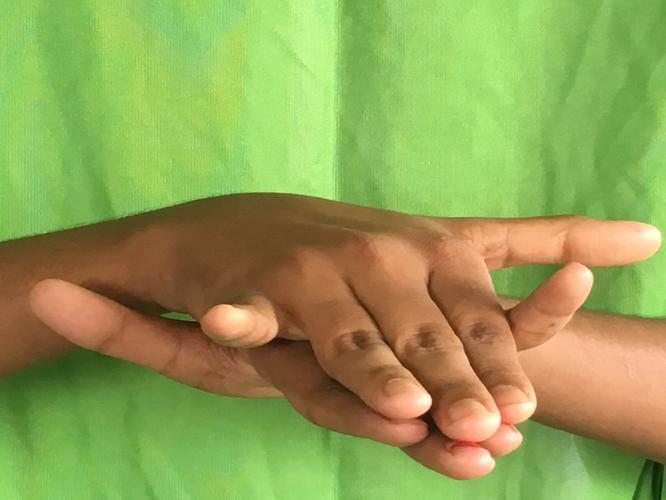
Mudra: Varaha
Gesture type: double_hand